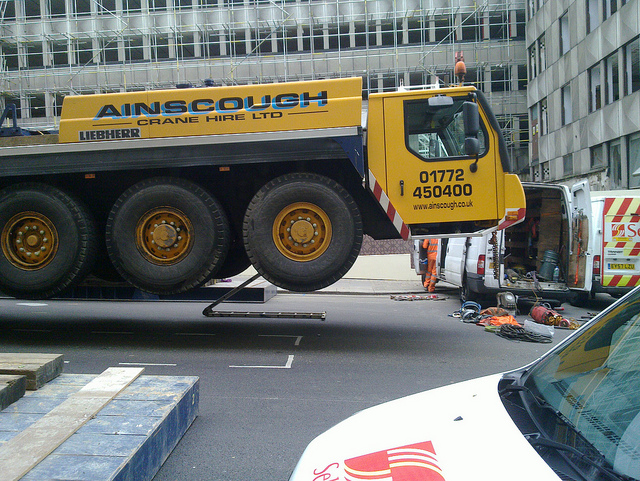
A  yellow transport truck parked below some tall buildings.

a truck with very large wheels next to a buildings